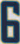
Number: 6